Robert Lacroix

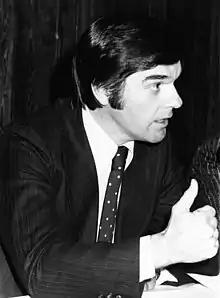

Robert Lacroix, (born April 15, 1940) is a professor of economics at the Université de Montréal in Montreal, Quebec, Canada.